Women's suffrage in the United States

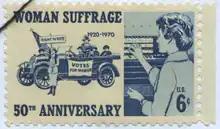
US Stamp from 1970 celebrating 50 years of woman suffrage

The concept of the New Woman emerged in the late nineteenth century to characterize the increasingly independent activity of women, especially the younger generation. According to one scholar, "The New Woman became associated with the rise of feminism and the campaign for women's suffrage, as well as with the rise of consumerism, mass culture, and freer expressions of sexuality that defined the first decades of the 20th century."